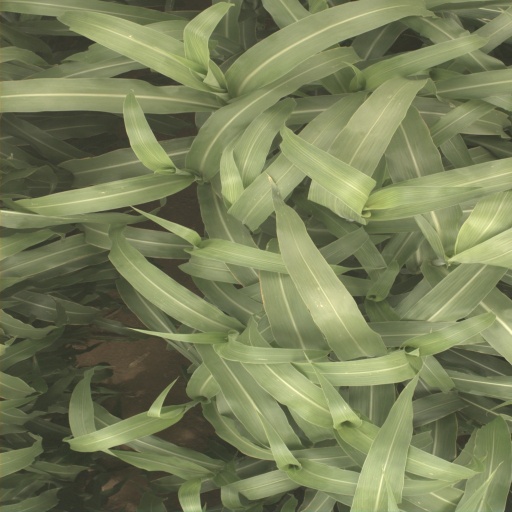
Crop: sorghum